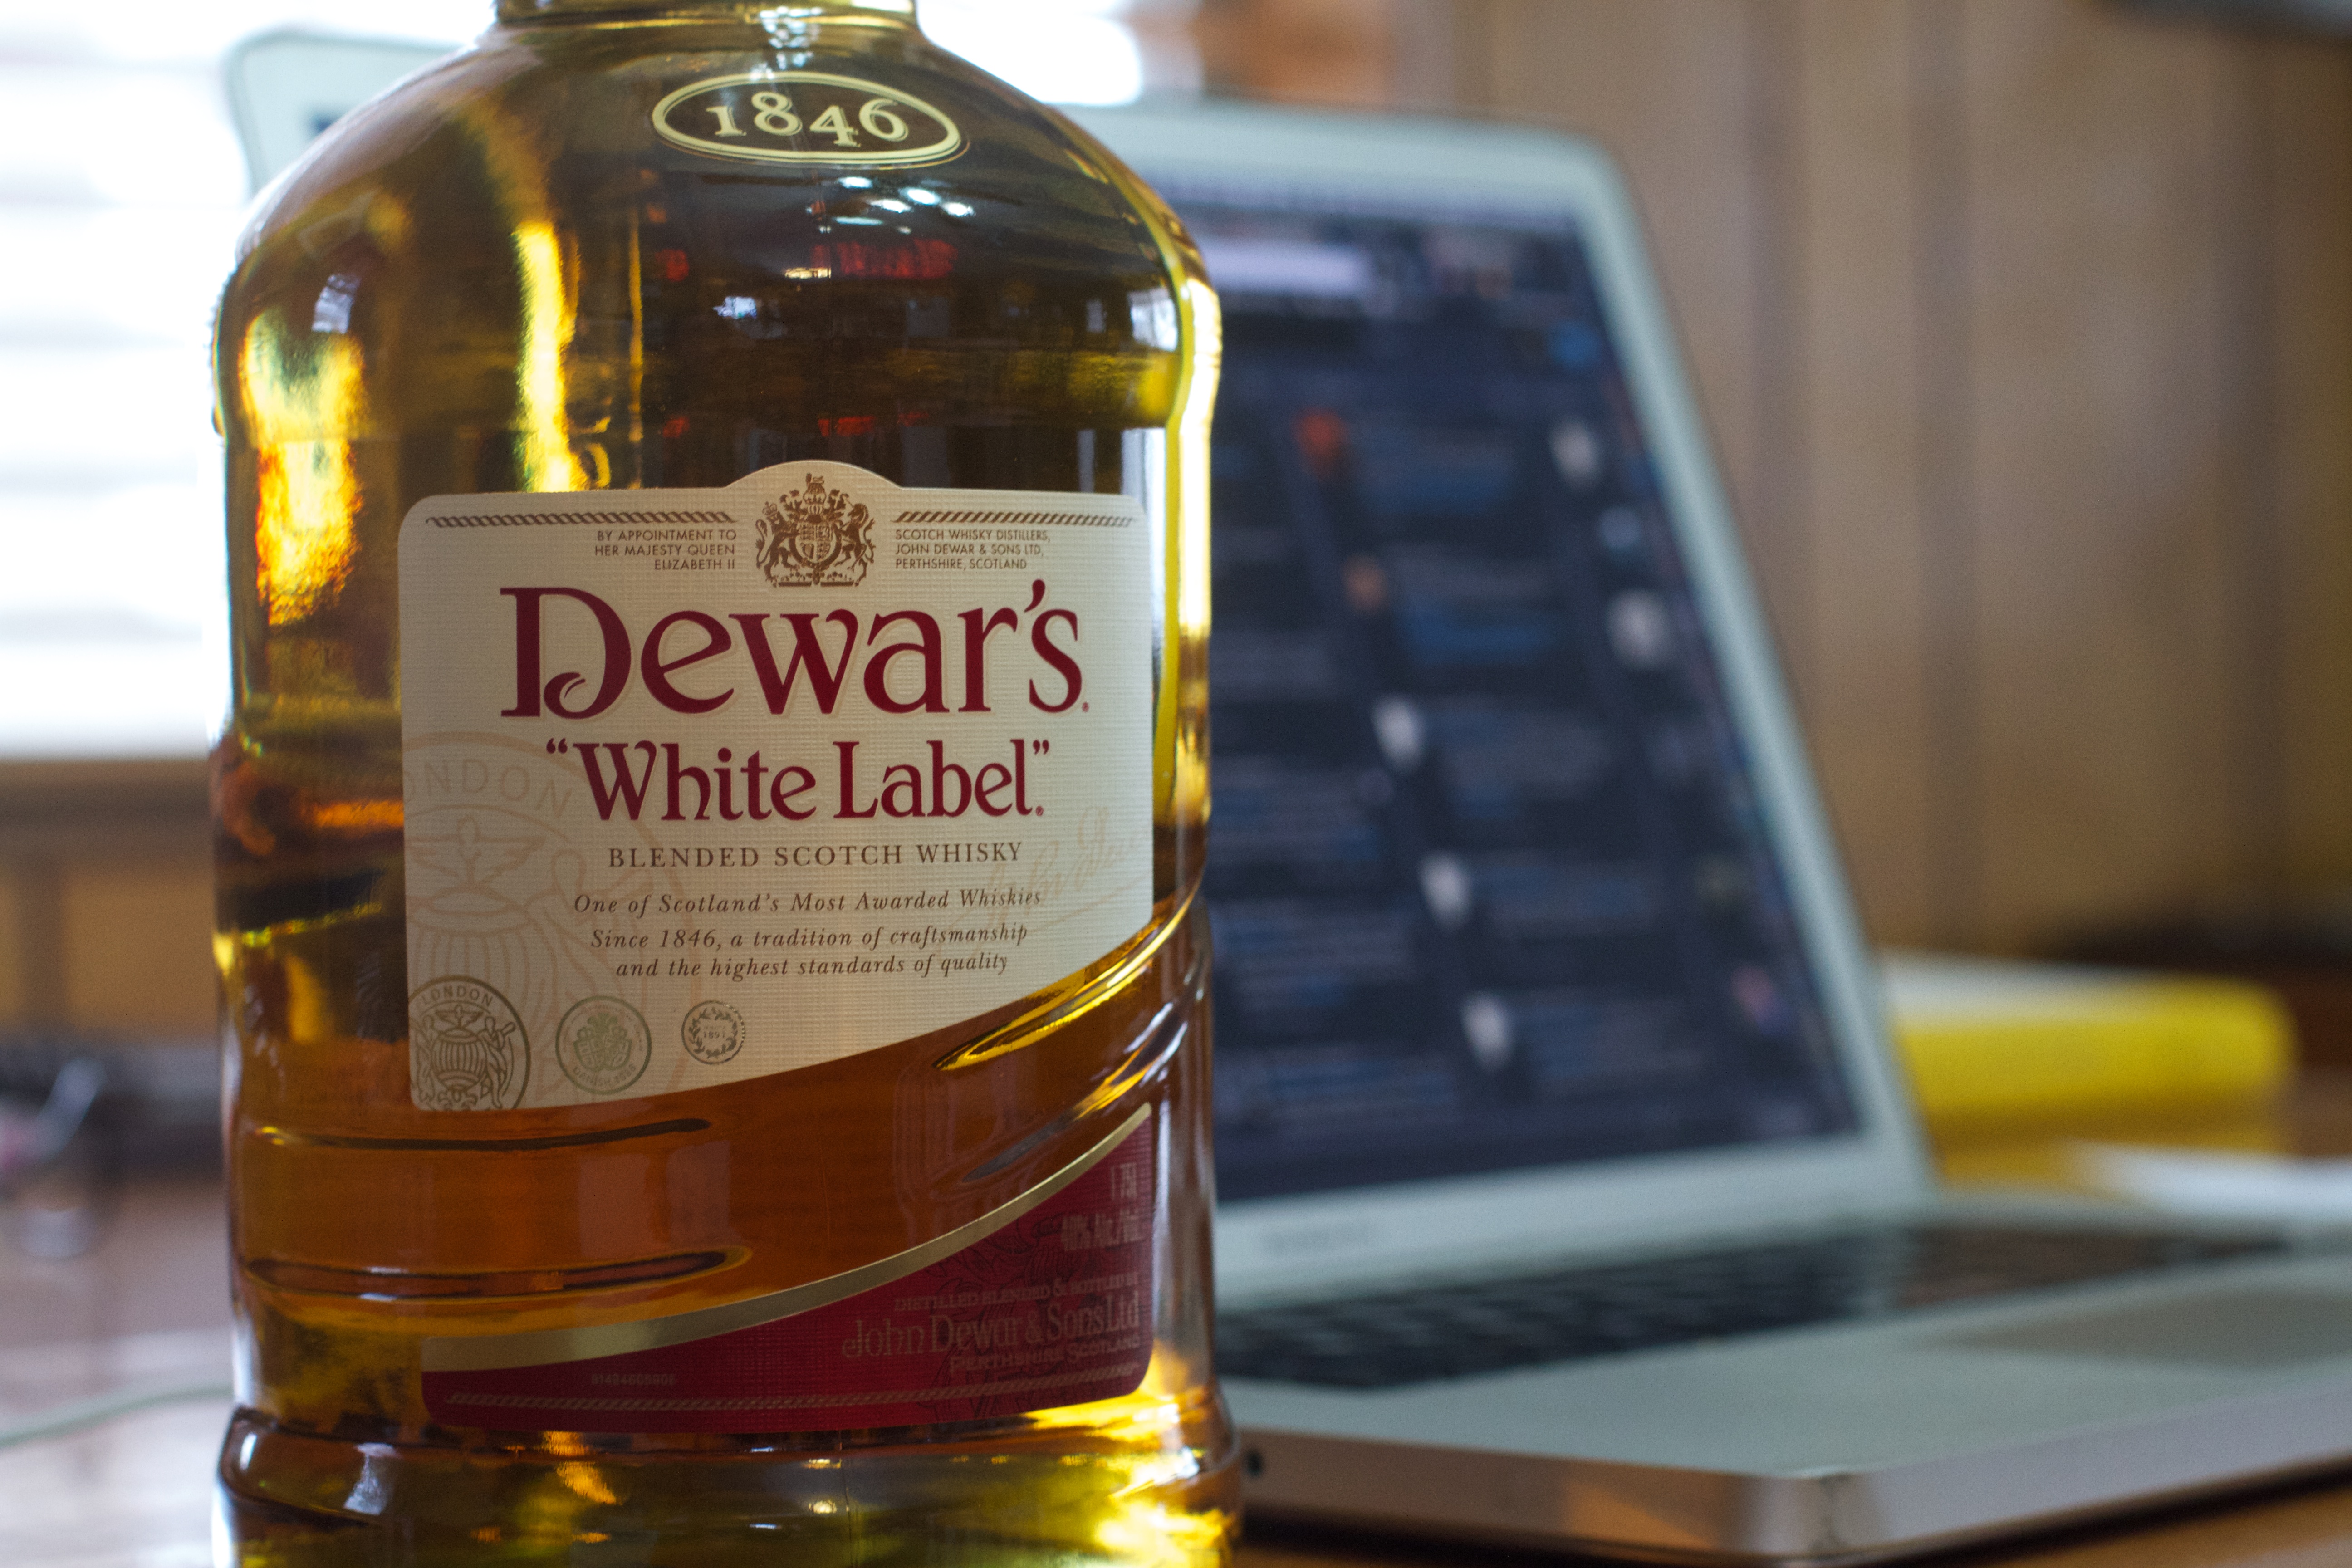
drink, alcohol, whisky, liqueur, alcoholic beverage, distilled beverage